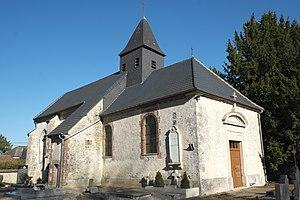
Aulnay-aux-Planches est une ancienne commune française du département de la Marne en région Grand Est. C'est une commune associée du Val-des-Marais depuis 1977.